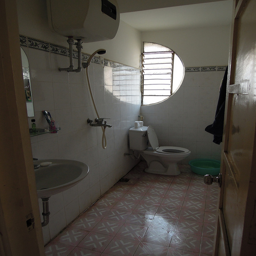
A washroom with toilets and a sink
A bathroom with a sink, toilet, and other accessories.
A bathroom with a circular window and tiled floor.
Bathroom with a sink, toilet, shower and window.
Bathroom featuring a round window and tiled flooring